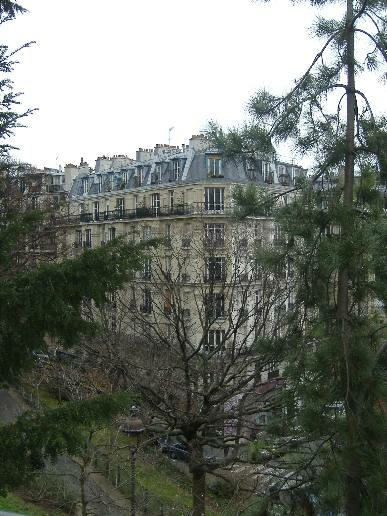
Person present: No